Meggen Zentrum railway station

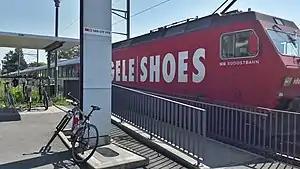
Voralpen Express at the station in 2018

Meggen Zentrum railway station is a railway station in the municipality of Meggen, in the Swiss canton of Lucerne. It is an intermediate stop on the standard gauge Lucerne–Immensee line of Swiss Federal Railways.